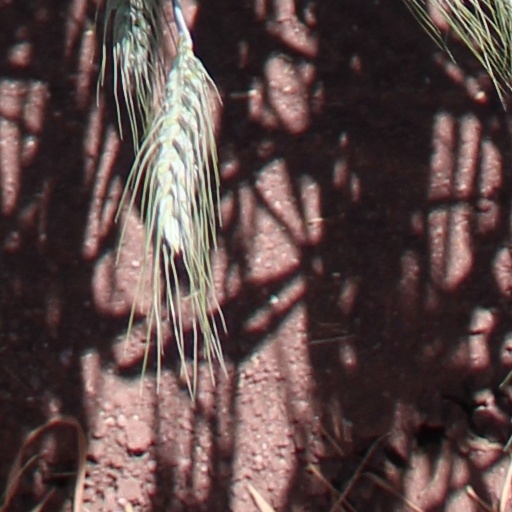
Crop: wheat